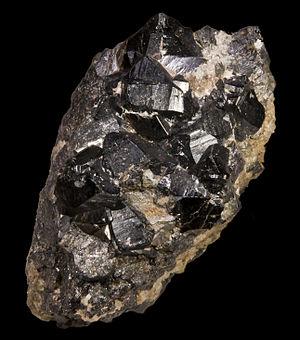
Cassiterite - Horní Slavkov (Schlaggenwald), Région deKarlovy Vary, Bohème, Tchéquie (7.4x4.5cm)
La cassitérite est une espèce minérale composée de dioxyde d'étain de formule SnO₂, pouvant contenir des traces d'autres éléments métalliques comme le Fe, Ta, Nb, Zn, W, Mn, Sc, Ge, In et Ga, essentiellement sous forme d'oxydes.